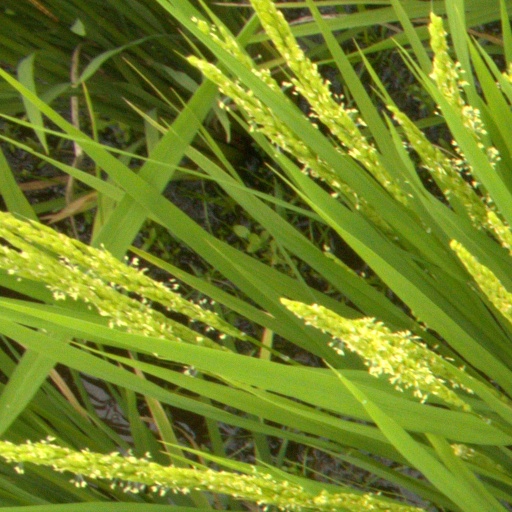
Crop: rice